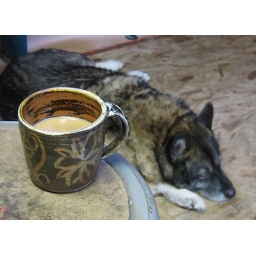
cup made by barb benning @pike place market